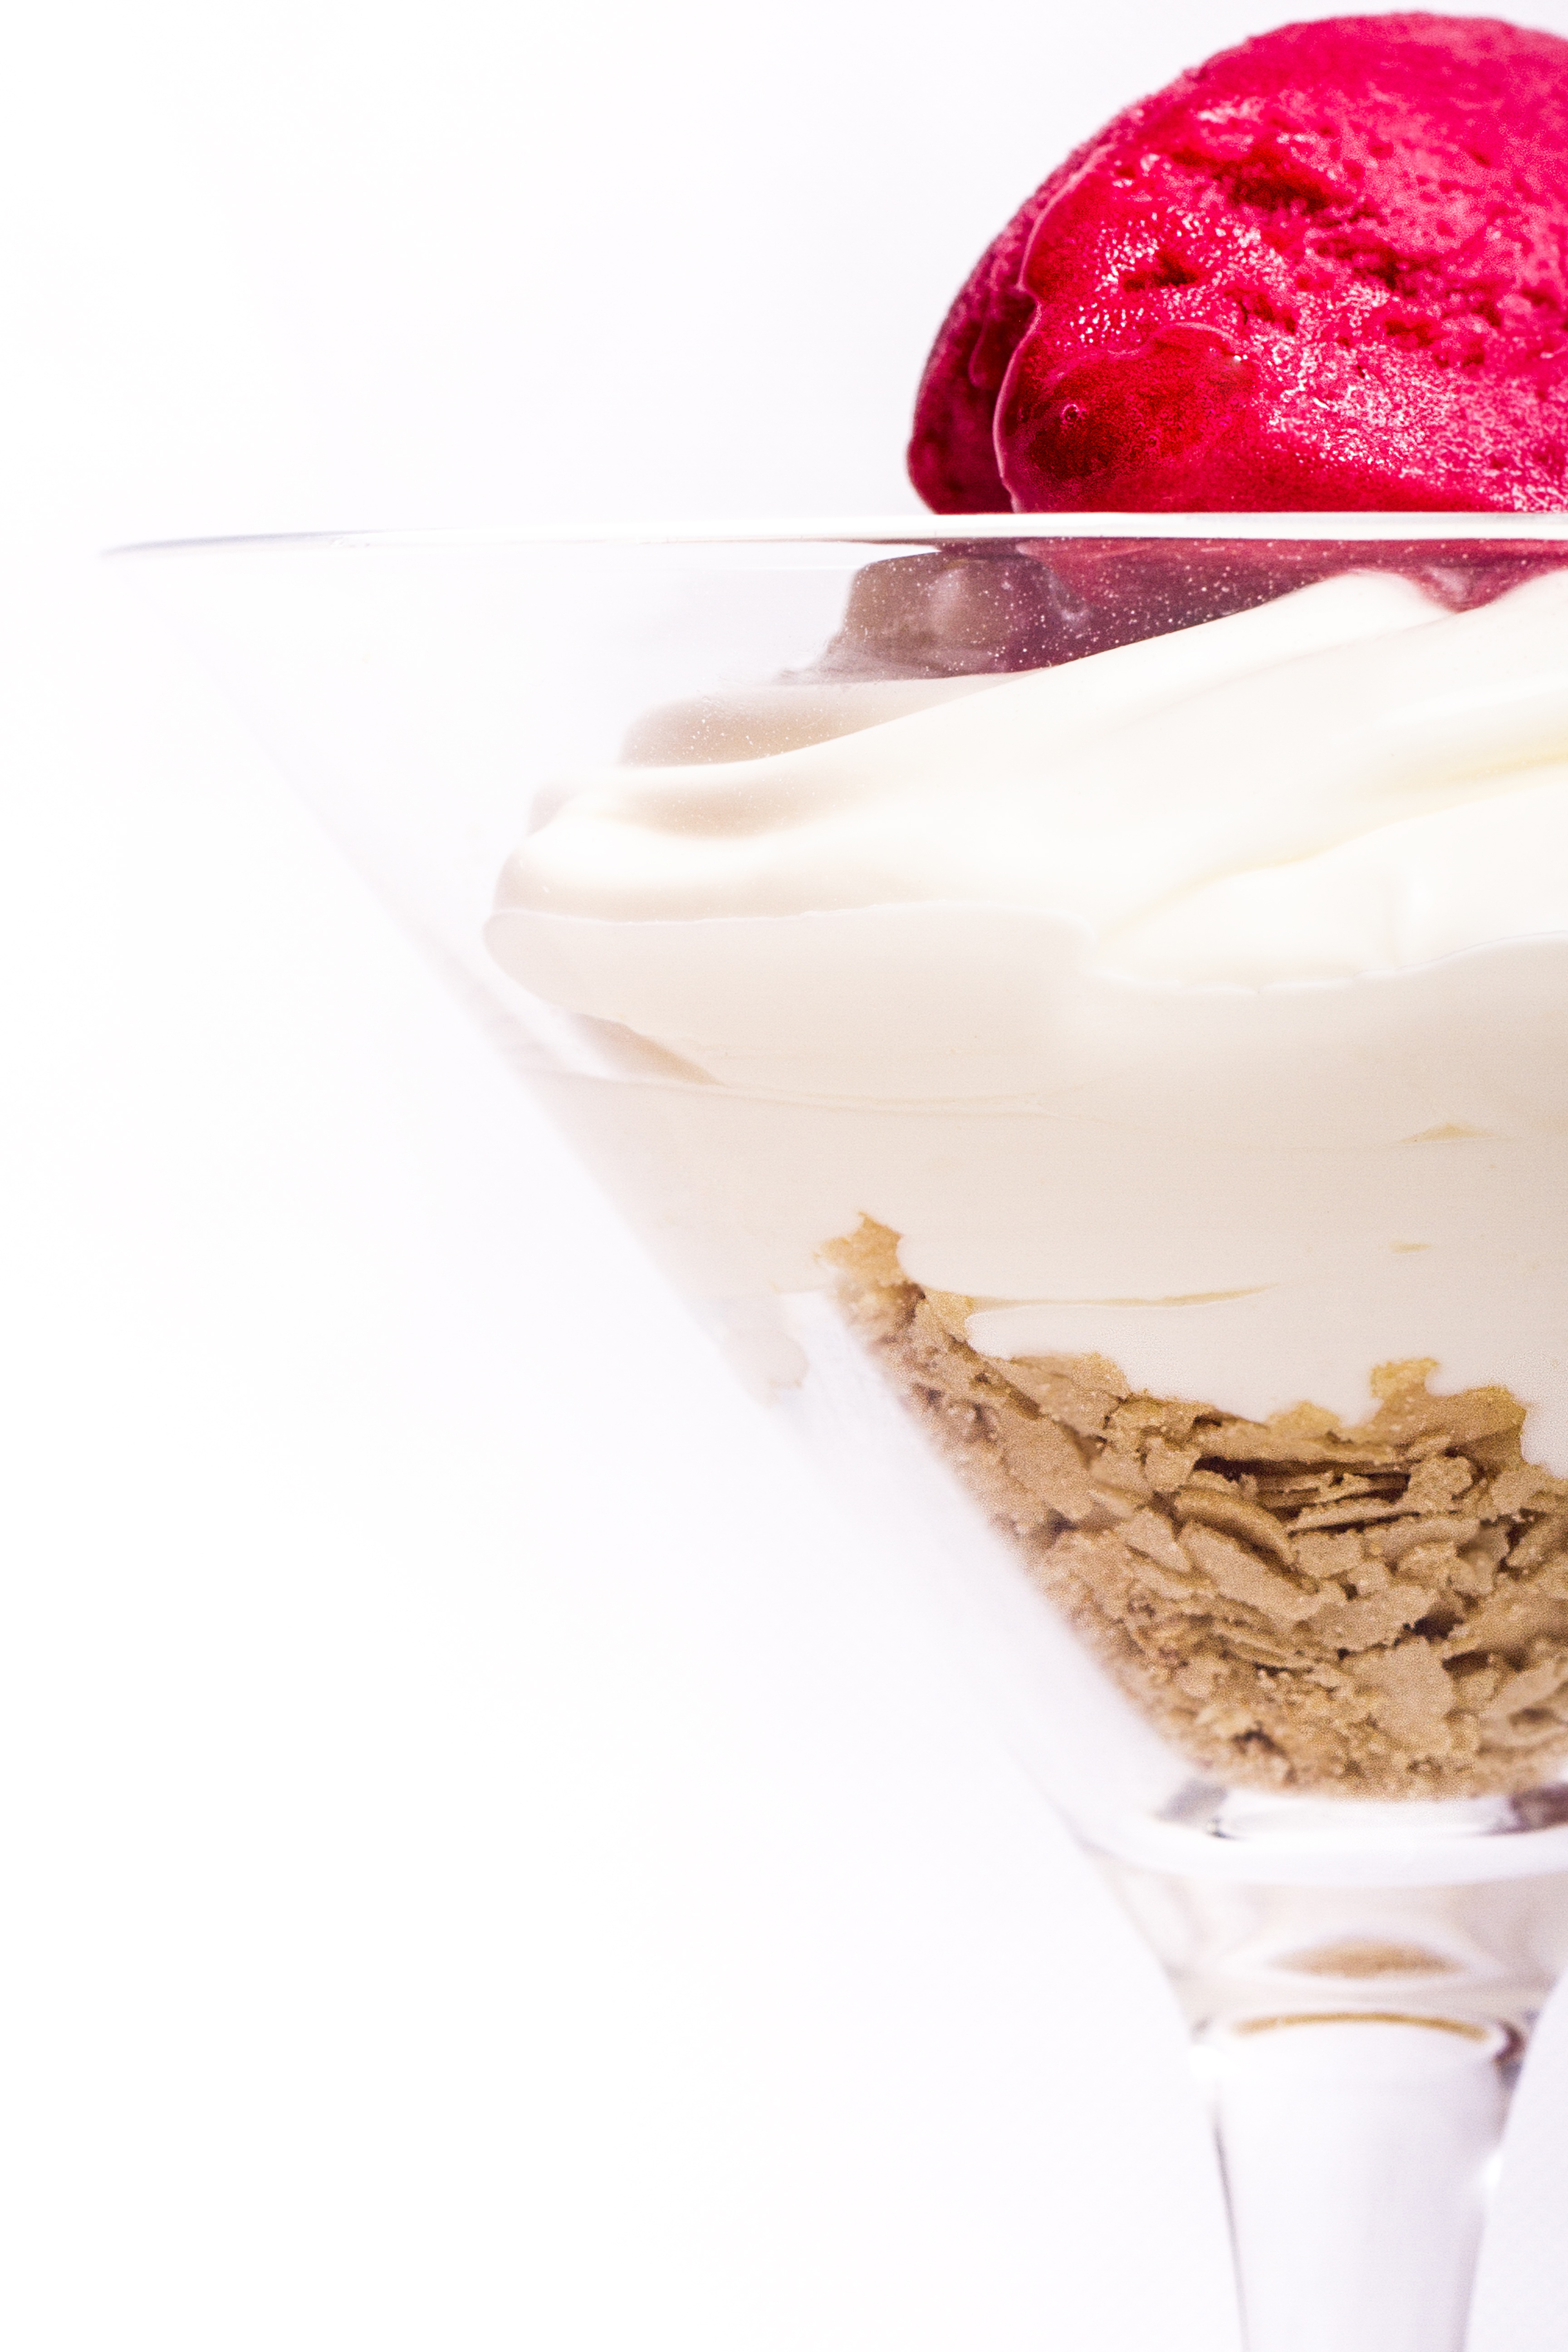
raspberry, meal, food, produce, breakfast, ice cream, dessert, cream, dairy product, whipped cream, flavor, deser